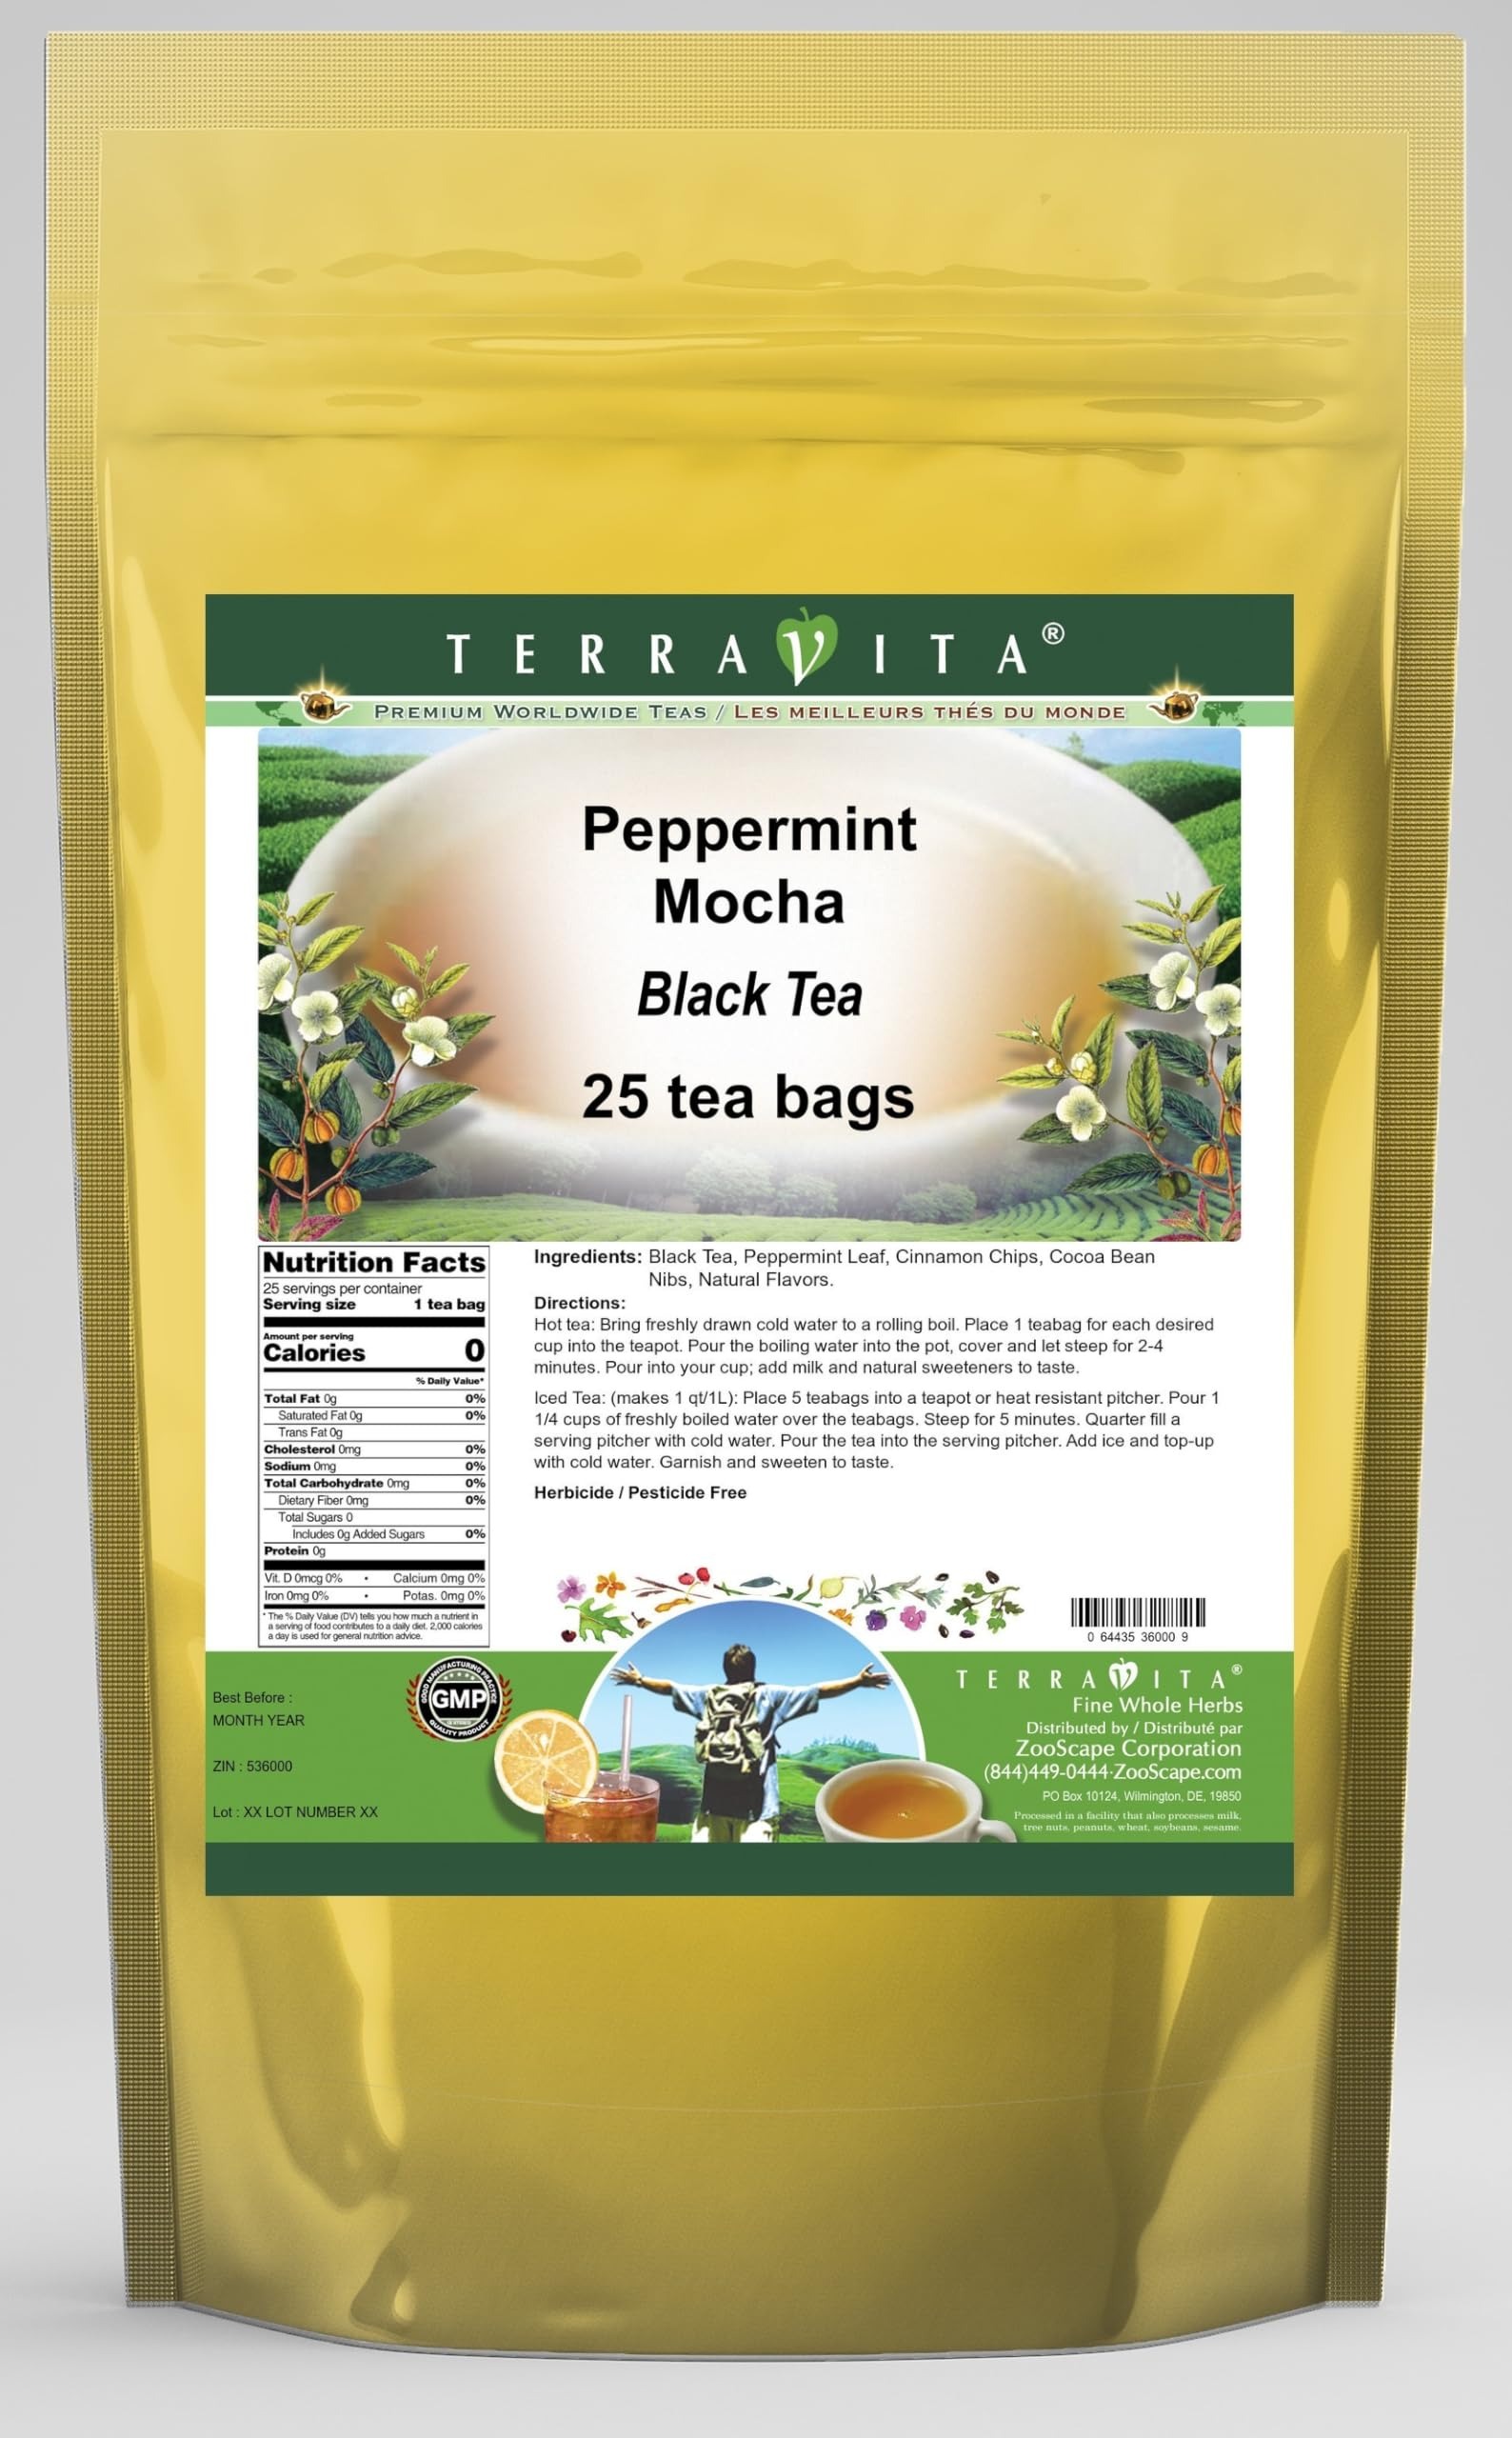
Item Name: Peppermint Mocha Black Tea (25 tea bags, ZIN: 536000)
Bullet Point 1: Our Peppermint Mocha Black Tea is a tasty flavored Black tea with Peppermint Leaf, Cinnamon Chips and Cocoa Nibs that has a refreshing taste that will impress you! The unique Peppermint Mocha taste is delicious! - Ingredients: Black tea, Peppermint Leaf, Cinnamon Chips, Cocoa Nibs and Natural Peppermint Mocha Flavor.
Bullet Point 2: No fillers.
Bullet Point 3: Manufacturer: TerraVita
Bullet Point 4: Size: 25 tea bags
Bullet Point 5: Black Tea Bags - Packed in a convenient upright pouch!
Product Description: Our Peppermint Mocha Black Tea is a tasty flavored Black tea with Peppermint Leaf, Cinnamon Chips and Cocoa Nibs that has a refreshing taste that will impress you! The unique Peppermint Mocha taste is delicious! - Ingredients: Black tea, Peppermint Leaf, Cinnamon Chips, Cocoa Nibs and Natural Peppermint Mocha Flavor. - Hot tea brewing method: Bring freshly drawn cold water to a rolling boil. Place 1 teabag for each desired cup into the teapot. Pour the boiling water into the pot, cover and let steep for 2-4 minutes. Pour into your cup; add milk and natural sweeteners to taste. - Iced tea brewing method: (to make 1 liter/quart): Place 5 teabags into a teapot or heat resistant pitcher. Pour 1 1/4 cups of freshly boiled water over the teabags. Steep for 5 minutes. Quarter fill a serving pitcher with cold water. Pour the tea into the serving pitcher. Add ice and top-up with cold water. Garnish and sweeten to taste. - TerraVita is an exclusive line of premium-quality, natural source products that use only the finest, purest and most potent ingredients found around the world. TerraVita is hallmarked by the highest possible standards of purity, potency, stability and freshness. All of our products are prepared with the highest elements of quality control, from raw materials through the entire manufacturing process, up to and including the moment that the bottles or bags are sealed for freshness and shipped out to you. Our highest possible standards are certified by independent laboratories and backed by our personal guarantee. - TerraVita exists to meet and ensure your family's health and wellness without the harmful effects of chemicals and health products. We strive to make all of our products affordable and reliable and are constantly searching the market to maintain our af
Value: 25.0
Unit: Count

Price: 16.77